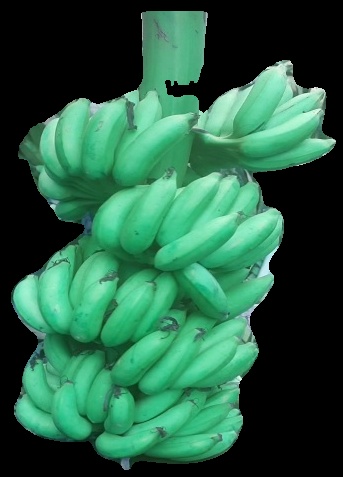
Variety: elakki-bale
Grade: grade1